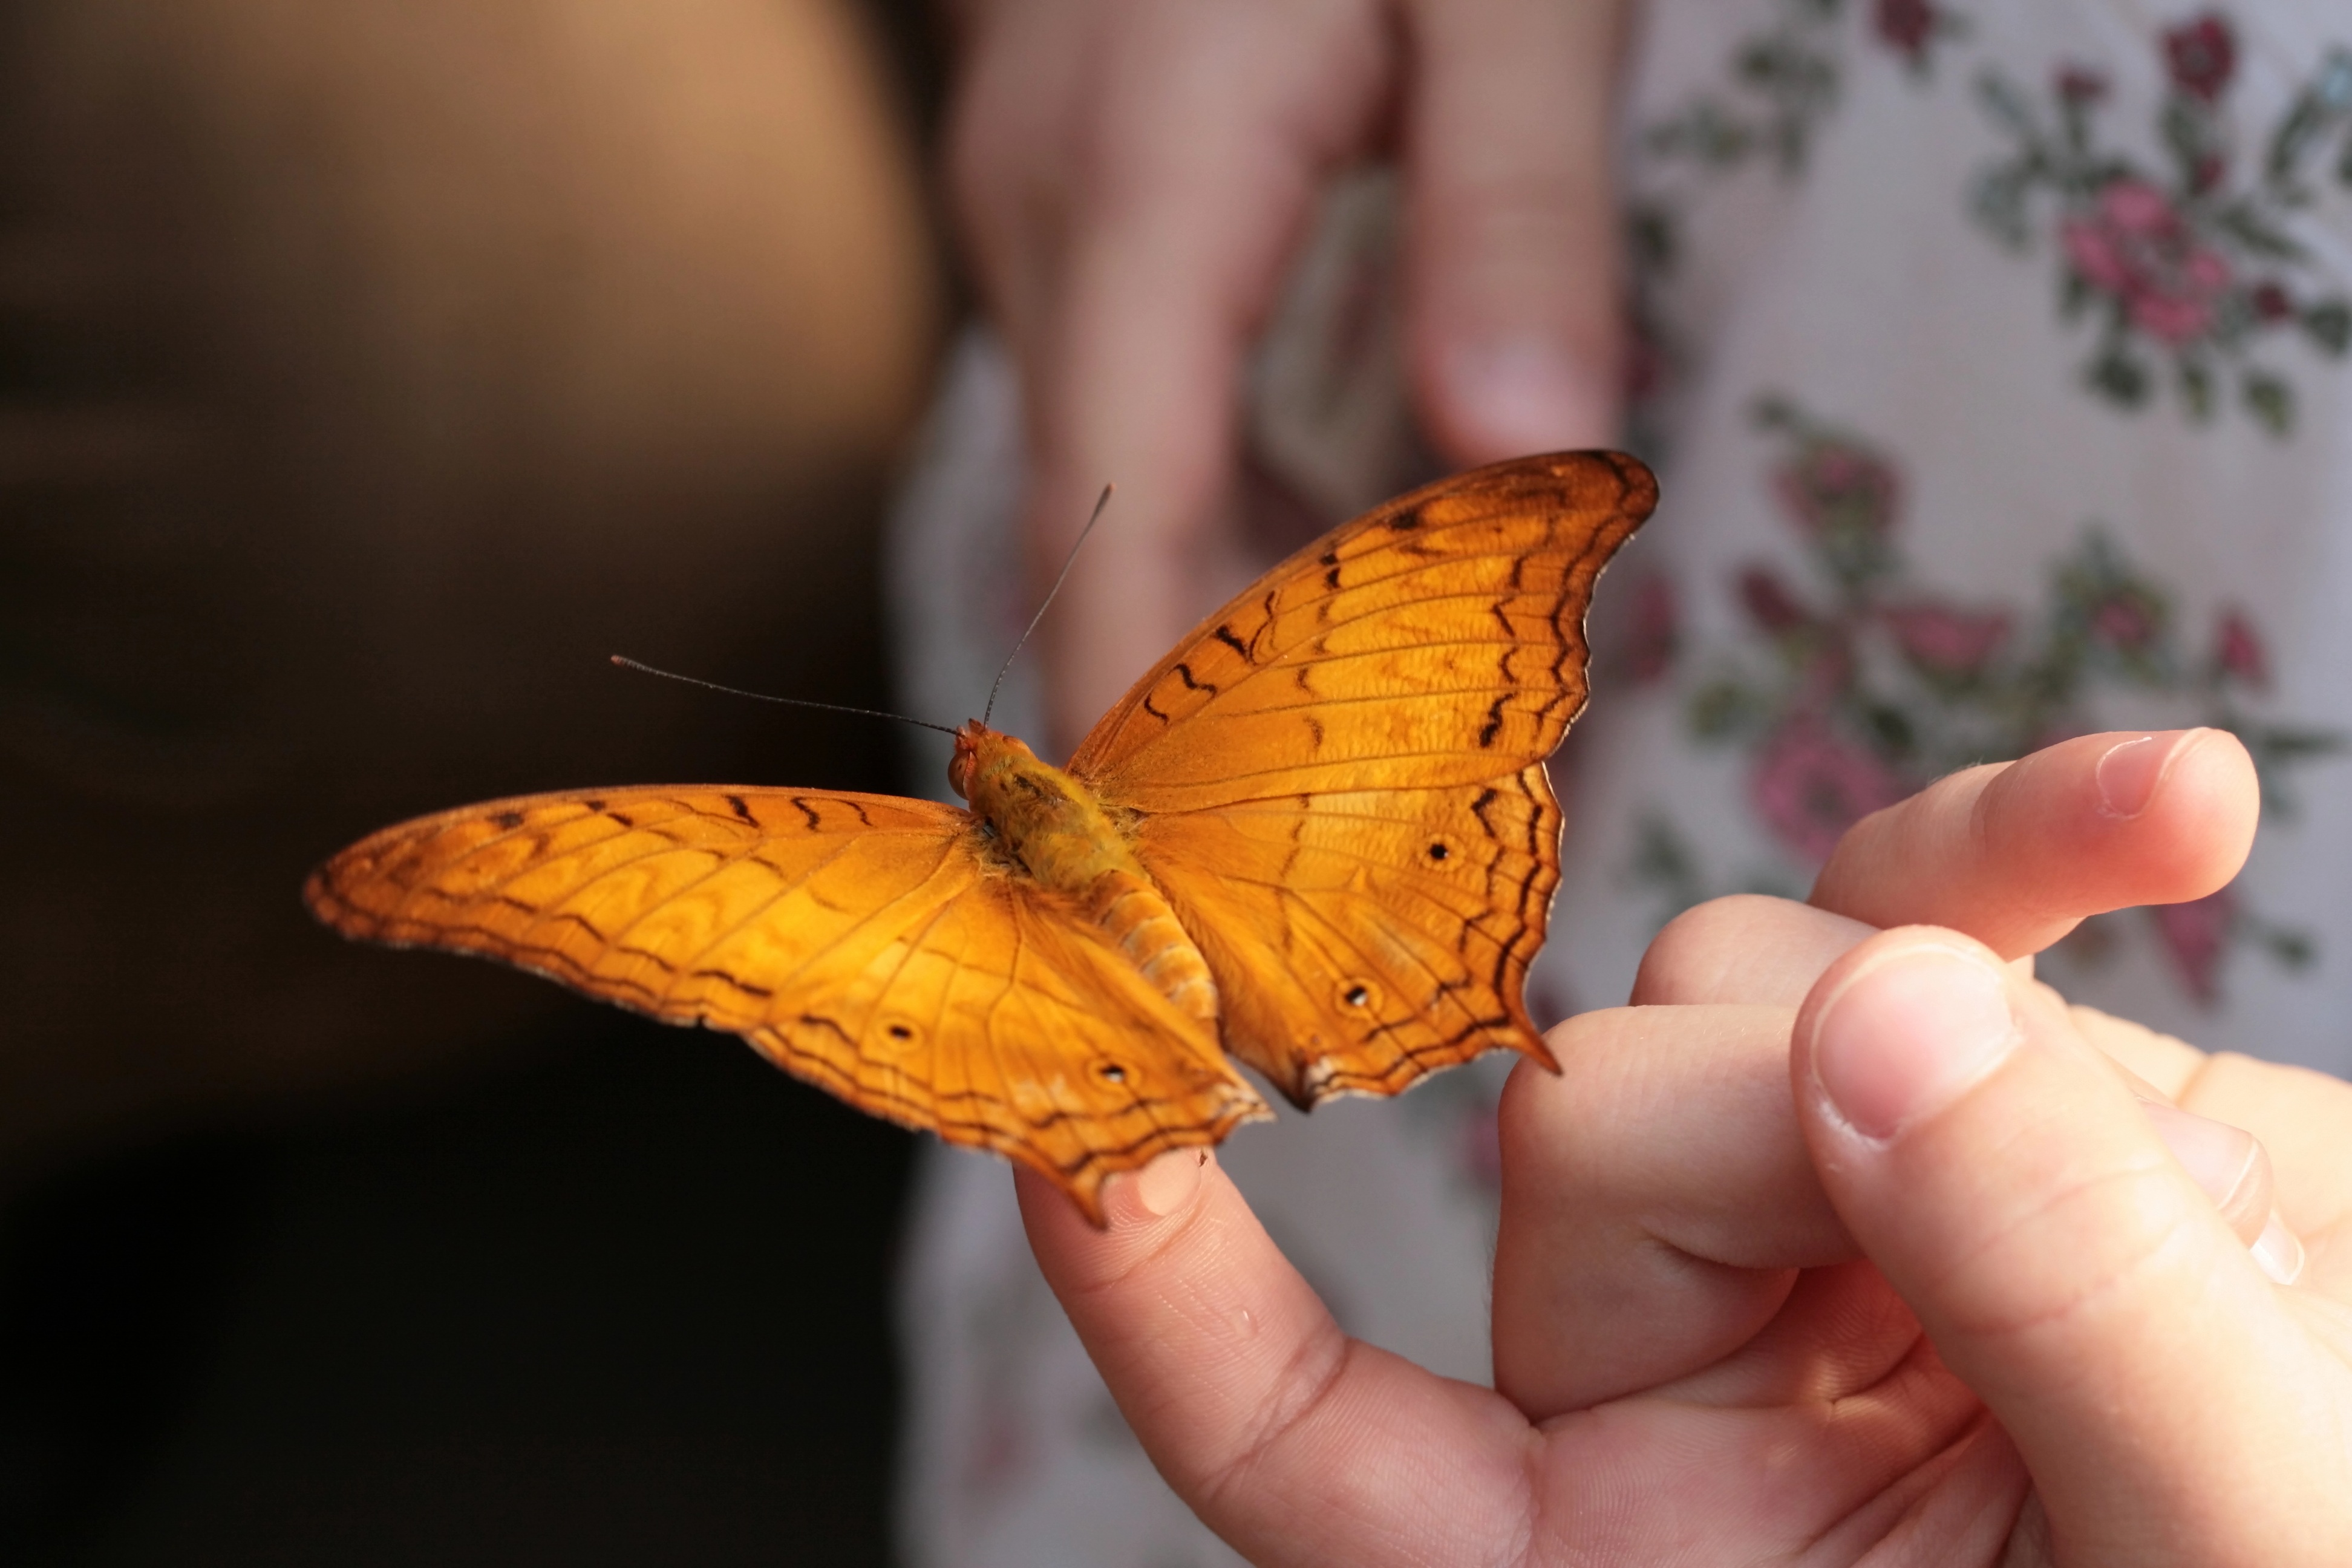
hand, wing, leaf, flower, petal, orange, insect, moth, butterfly, yellow, fauna, invertebrate, close up, macro photography, arthropod, handzahm, edelfalter, pollinator, tropics butterfly, moths and butterflies